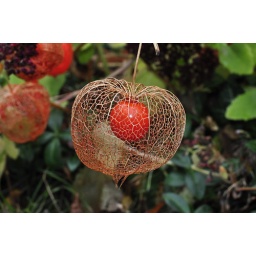
Physalis alkekengi, Chinese Lantern showing the red berry in its cage after the orange covering has gone.